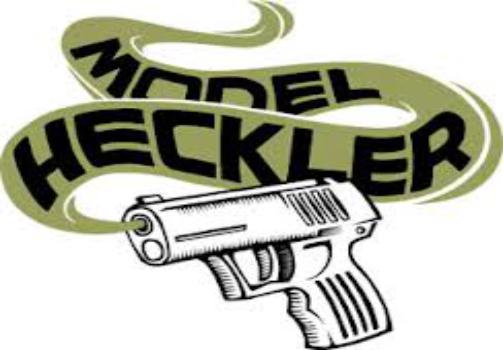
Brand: Heckler & Koch
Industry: Clothes